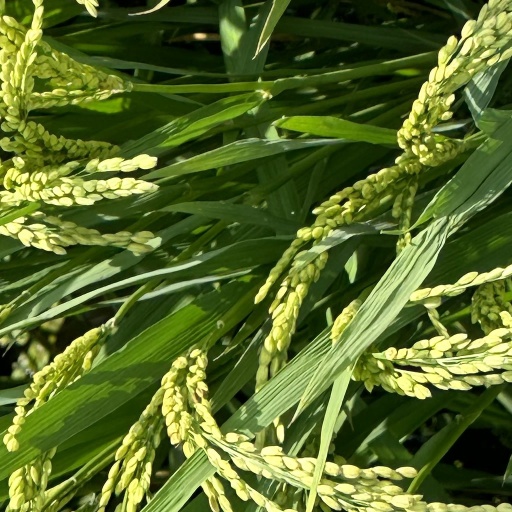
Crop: rice